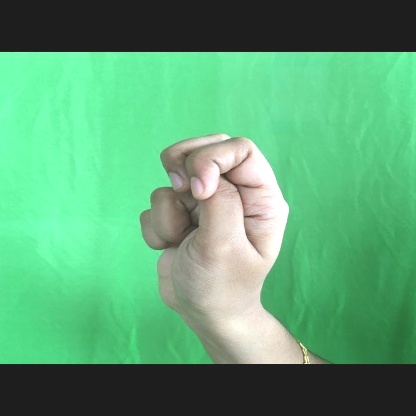
Mudra: Katakamukha